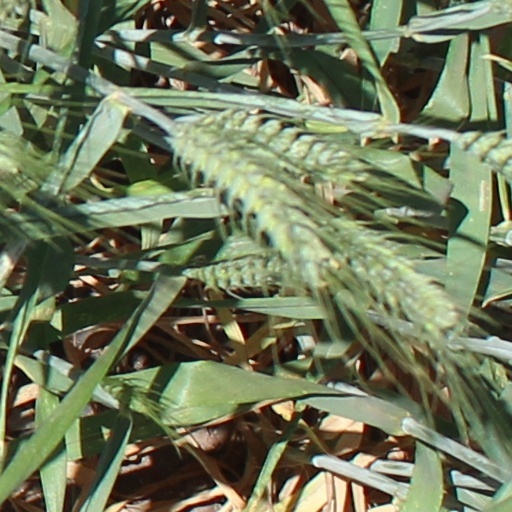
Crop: wheat